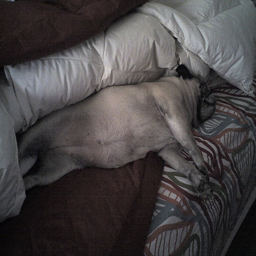
A large dog sleeping on a couch with blankets.
Sleeping bull dog sprawled on an unmade bed.
A pug dog stretches out on her master's bed.
A cute dog stretches out as it falls asleep.
A white and black dog latin ton brown and white blankets.